Paris (1937 film)

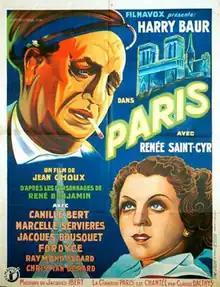

Paris is a 1937 French comedy drama film directed by Jean Choux and starring Harry Baur, Renée Saint-Cyr and Raymond Segard.